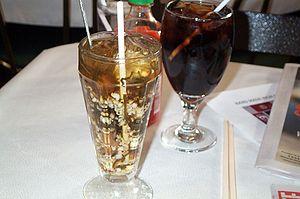
Le ching bo leung, parfois écrit ching po leung, ou chè sâm bổ lượng en vietnamien, est une soupe froide sucrée d'origine chinoise et est couramment servie par la cuisine de Canton, la cuisine de Hainan et la cuisine vietnamienne. Pour les Chinois, il s'agit d'un tong sui et pour les Vietnamiens, il s'agit d'un chè ; les deux mots signifient « soupe sucrée » dans leur langue respective.